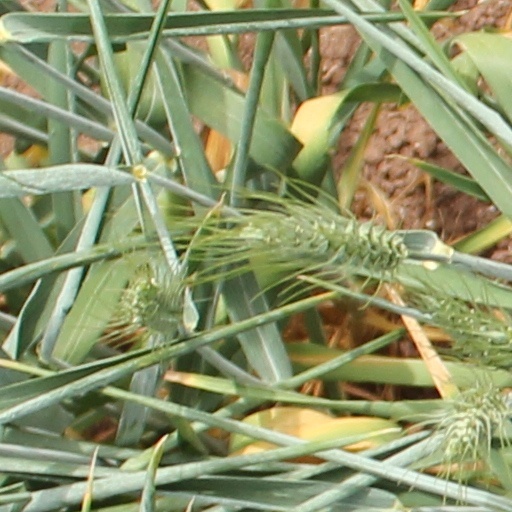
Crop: wheat